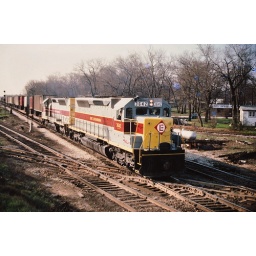
A Hot UPS train headed for 59th st yard back in April 1975.i'm inside the Griffith tower for this shot